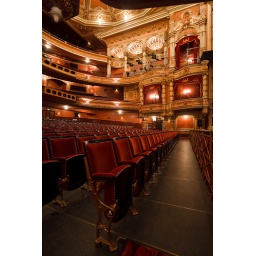
The new seats and floor make quite a difference. Patrons can actually sit in comfort to watch a show now!